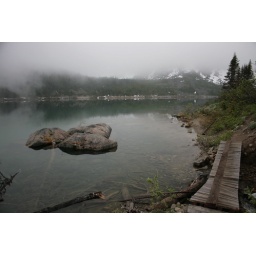
This lake appeared out of the clouds on my hike up to a tarn on below peaks near the Denver Glacier.